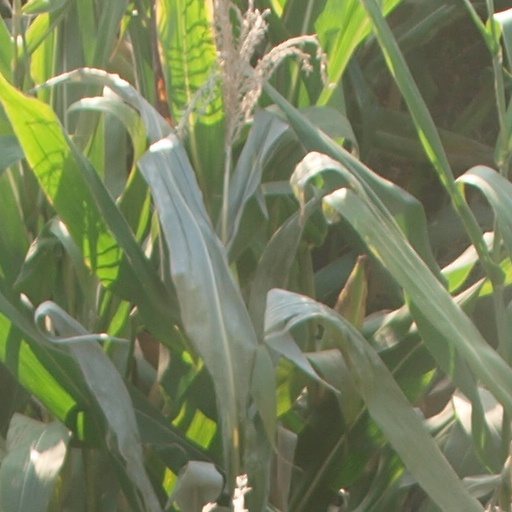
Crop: maize; corn